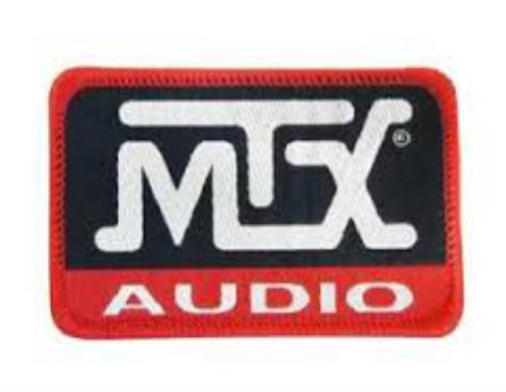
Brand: mtx audio
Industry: Leisure